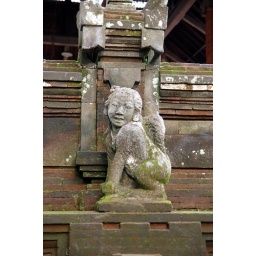
The only statue with normal human face along the wall outside the temple in monkey forest